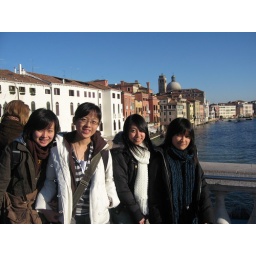
On the bridge leading to the central train station in Venice